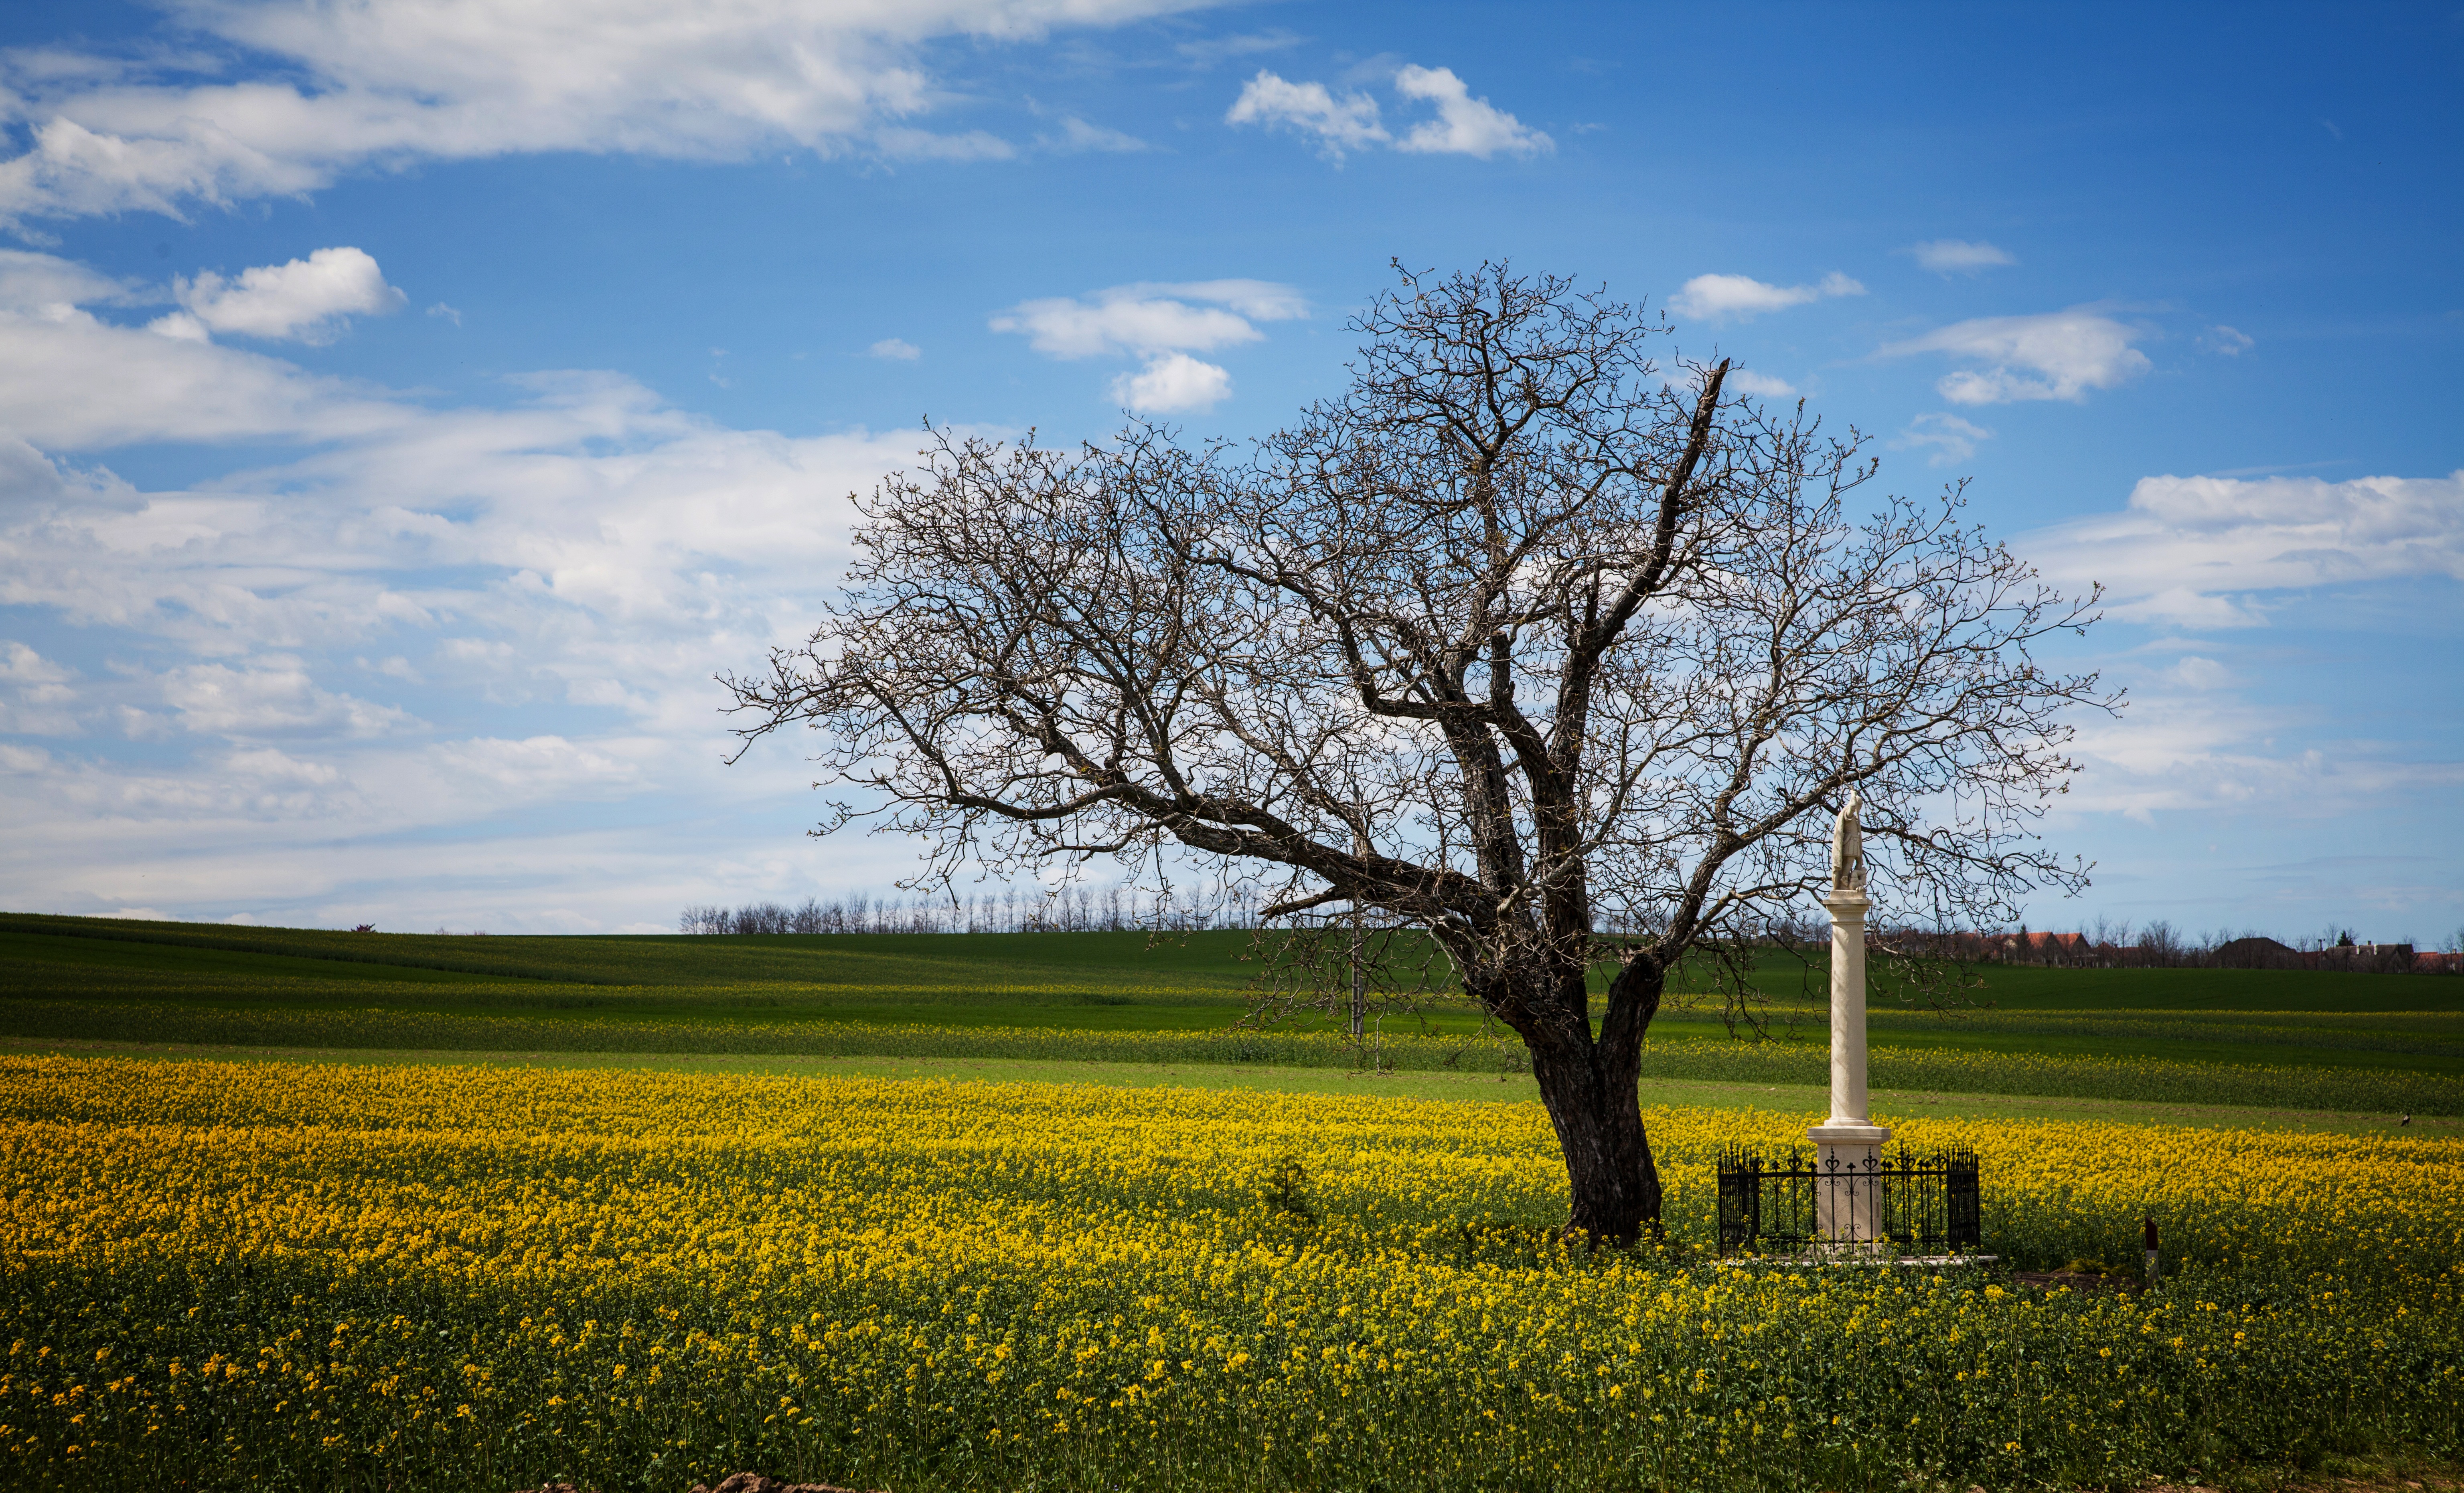
landscape, tree, nature, grass, horizon, cloud, plant, sky, wood, field, lawn, meadow, prairie, sunlight, morning, hill, flower, statue, green, produce, pasture, blue, agriculture, savanna, plain, rapeseed, grassland, habitat, brassica, rape, rural area, flowering plant, natural environment, grass family, woody plant, land plant